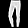
Label: Trouser